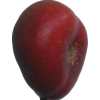
Label: nectarine_flat